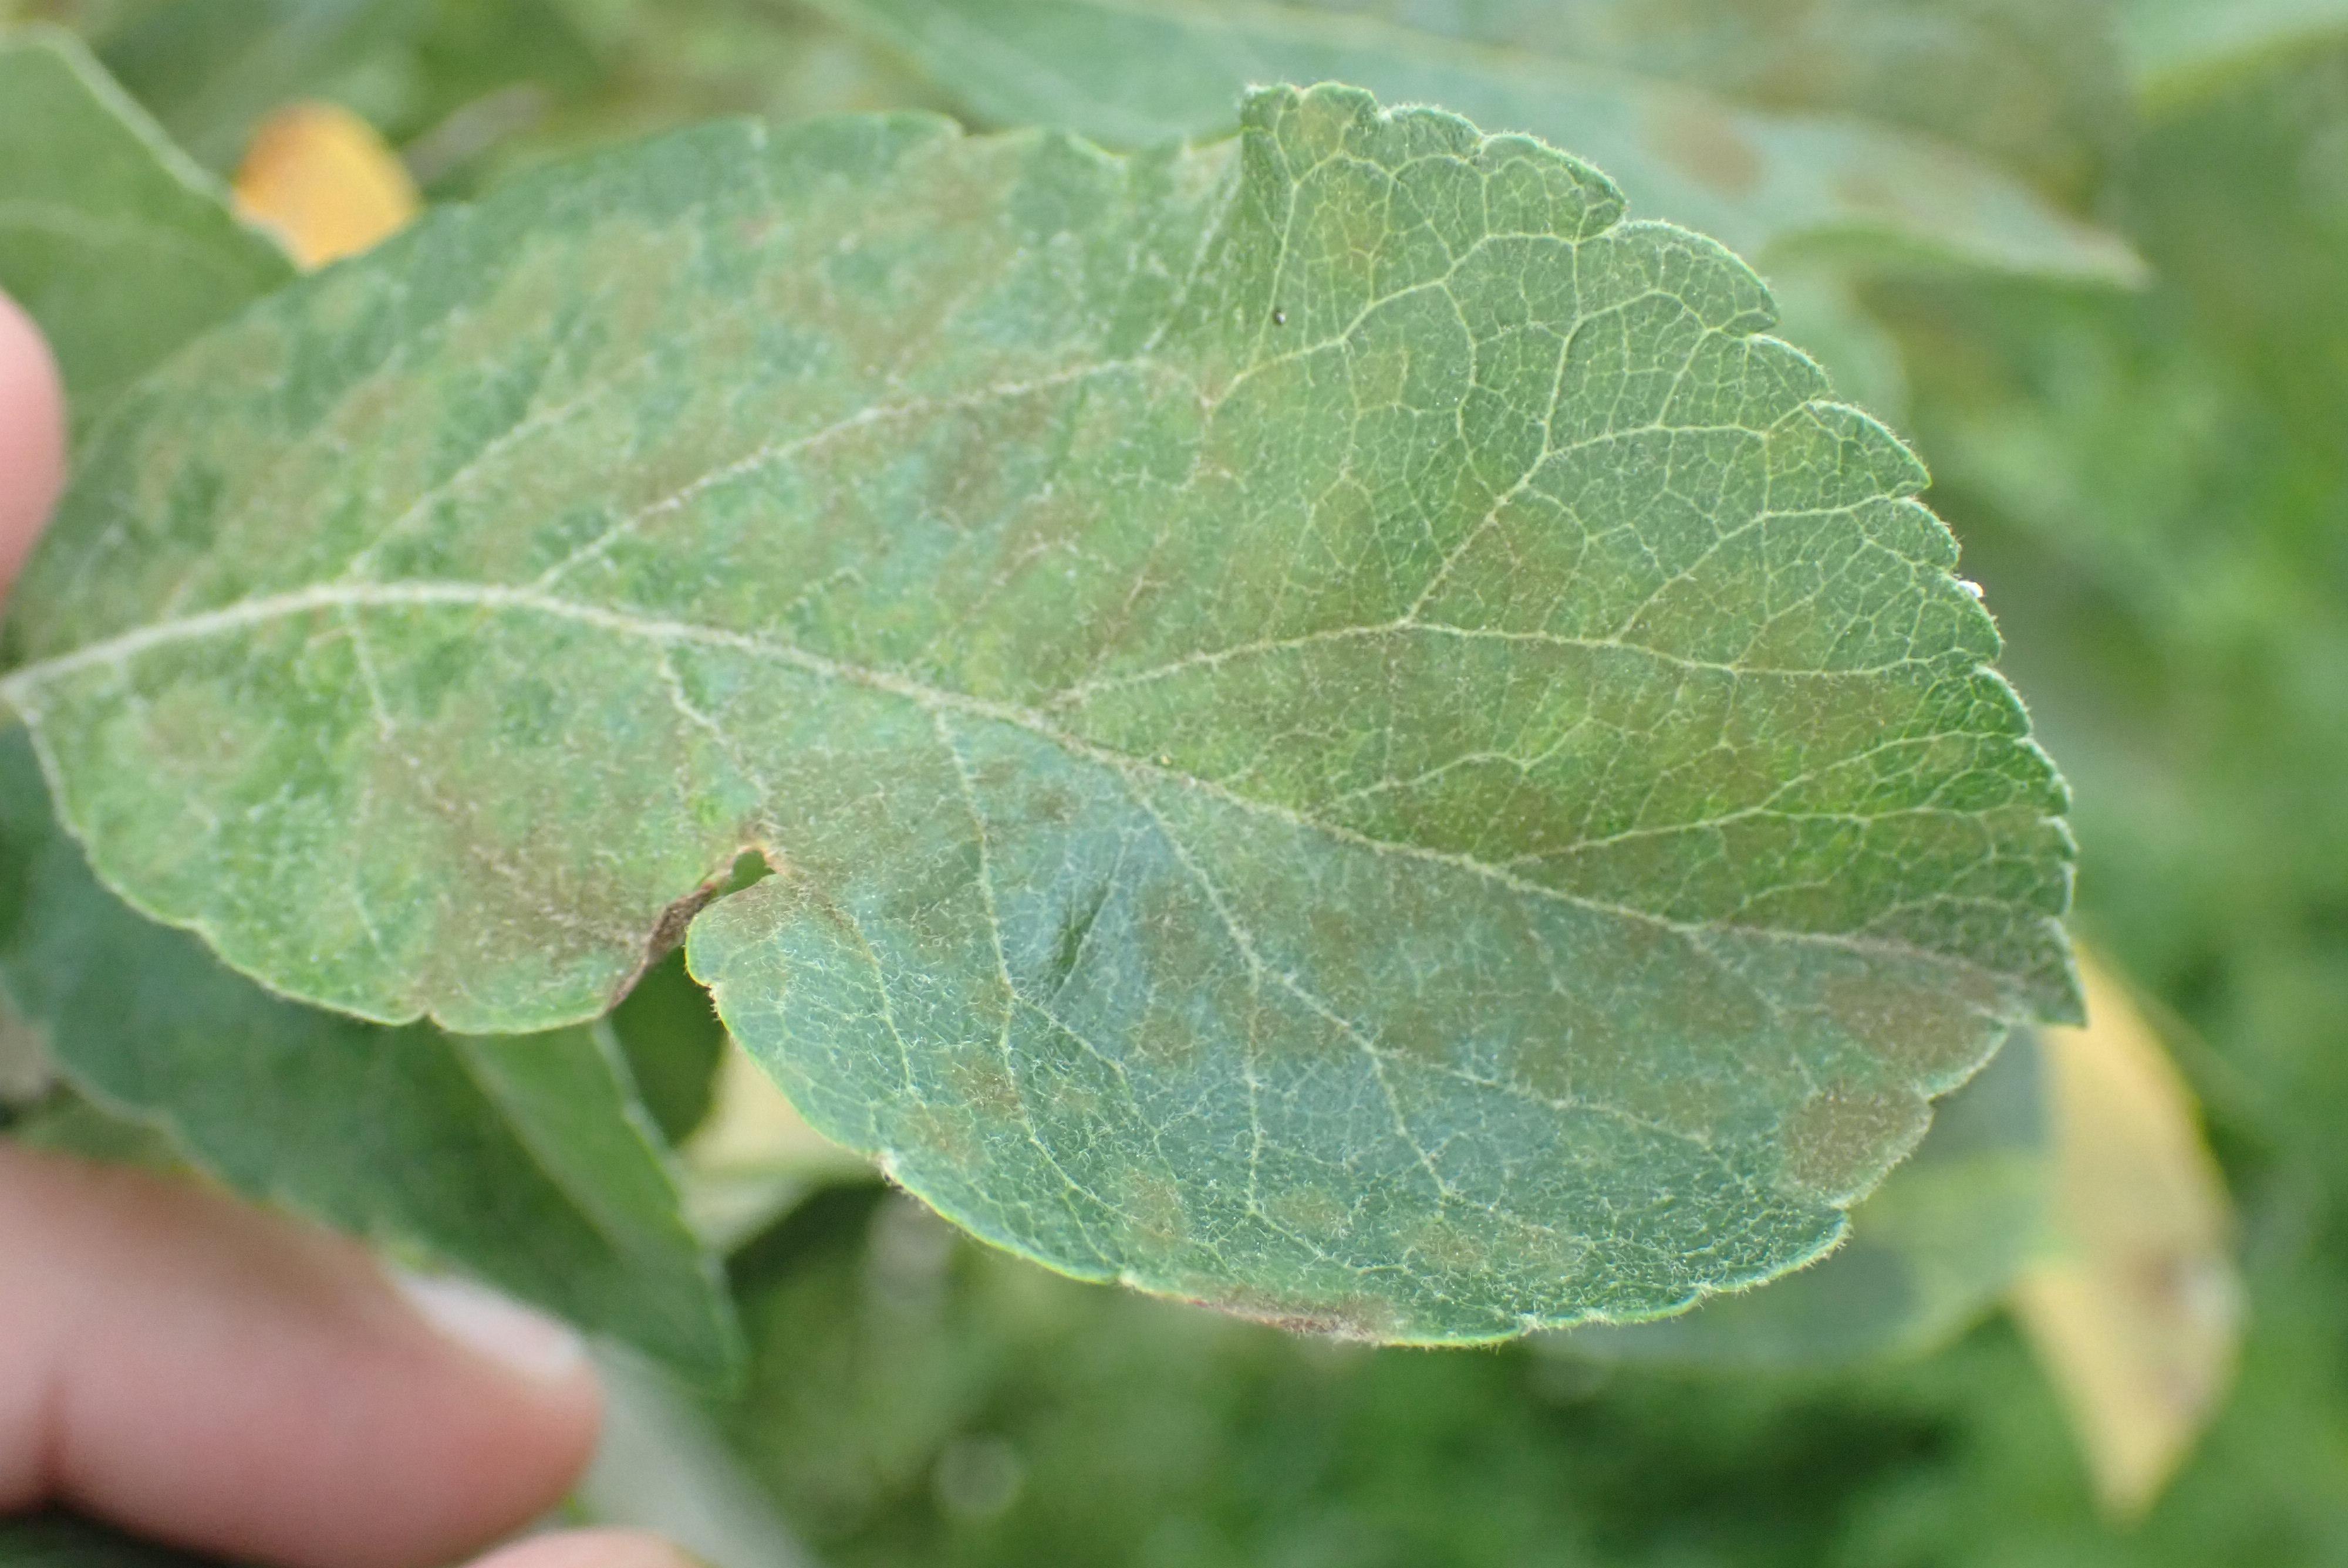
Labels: scab